Alcuin

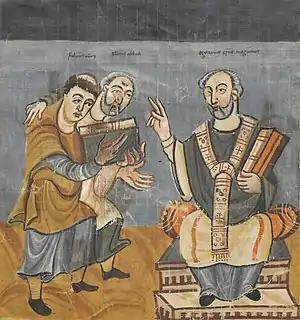
A Carolingian manuscript, . Rabanus Maurus (left), with Alcuin (middle), dedicating his work to Archbishop Otgar of Mainz (right)

Alcuin of York (735 – 19 May 804), also called Ealhwine, Alhwin, or Alchoin, was a scholar, clergyman, poet, and teacher from York, Northumbria. He was born around 735 and became the student of Archbishop Ecgbert at York. At the invitation of Charlemagne, he became a leading scholar and teacher at the Carolingian court, where he remained a figure in the 780s and 790s. Before that, he was also a court chancellor in Aachen. "The most learned man anywhere to be found", according to Einhard's "Life of Charlemagne" (–833), he is considered among the most important intellectual architects of the Carolingian Renaissance. Among his pupils were many of the dominant intellectuals of the Carolingian era.